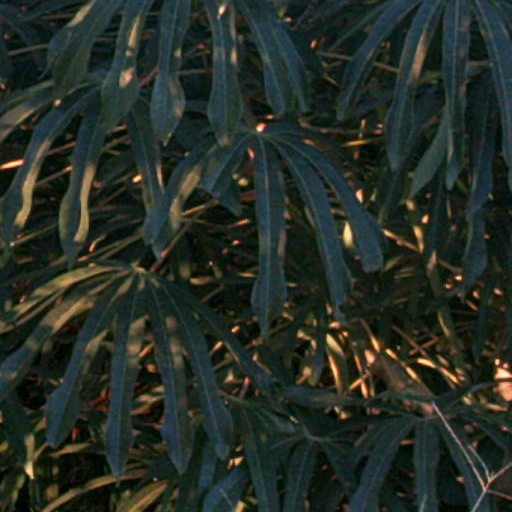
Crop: cassava